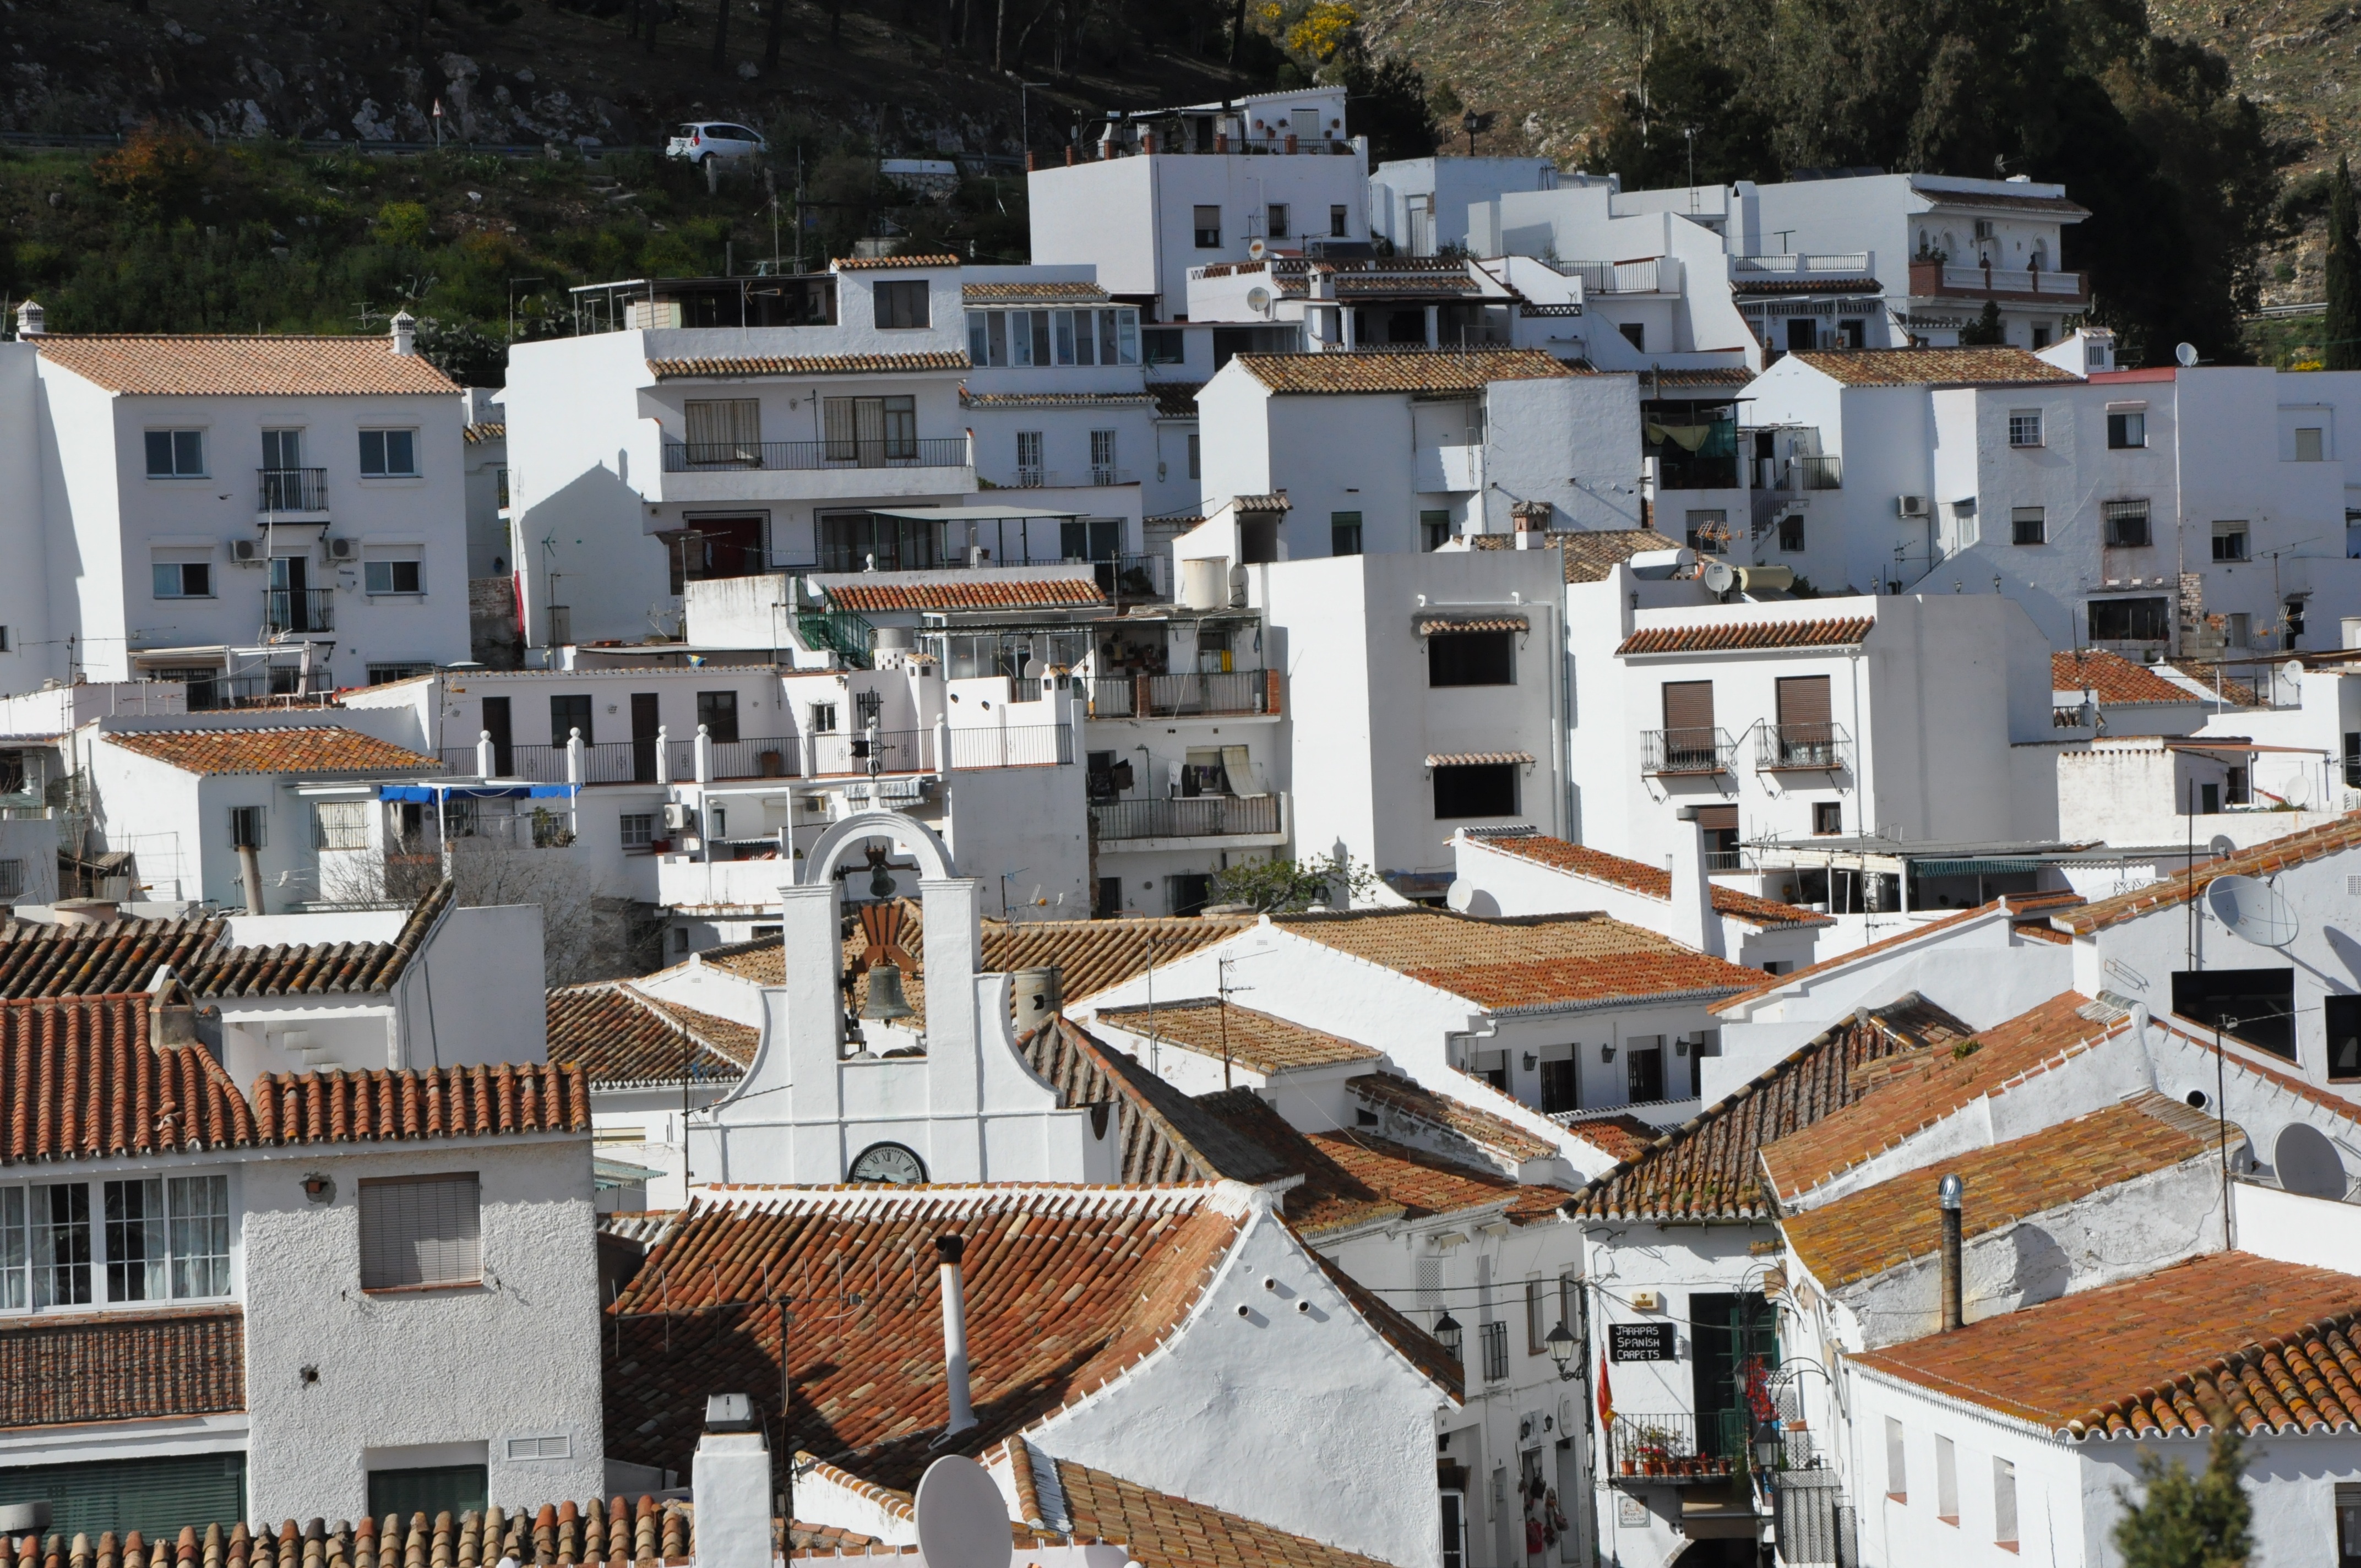
architecture, house, town, roof, city, home, downtown, village, suburb, facade, property, apartment, tower block, spain, houses, estate, condominium, neighbourhood, mijas, white houses, residential area, human settlement